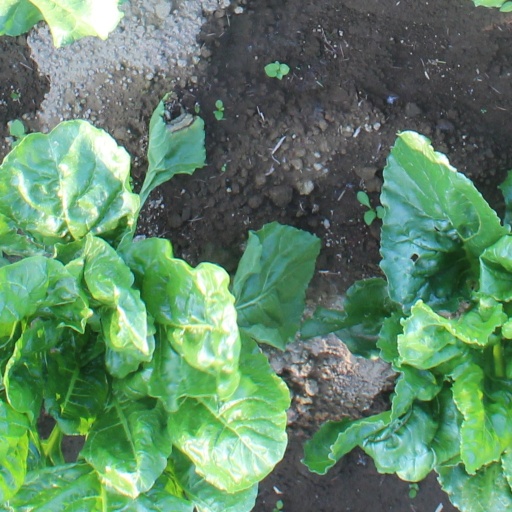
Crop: sugar beet